Kelly Craft

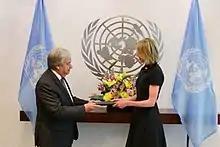
Kelly Craft presents credentials to Secretary-General of the United Nations António Guterres in 2019

On June 15, 2017, Craft was nominated by President Donald Trump to become the US ambassador to Canada, with the support of Senator Mitch McConnell. She was confirmed by the United States Senate by unanimous voice vote on August 3, and assumed office on October 23.